Supreme Court of the United States

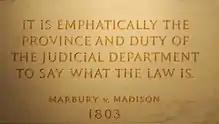
Inscription on the wall of the Supreme Court Building from "Marbury v. Madison", in which Chief Justice John Marshall outlined the concept of judicial review

For the most part, the day-to-day activities of the justices are governed by rules of protocol based upon the seniority of justices. The chief justice always ranks first in the order of precedence—regardless of the length of their service. The associate justices are then ranked by the length of their service. The chief justice sits in the center on the bench, or at the head of the table during conferences. The other justices are seated in order of seniority. The senior-most associate justice sits immediately to the chief justice's right; the second most senior sits immediately to their left. The seats alternate right to left in order of seniority, with the most junior justice occupying the last seat. Therefore, since the October 2022 term, the court sits in order from left to right, from the perspective of those facing the court: Barrett, Gorsuch, Sotomayor, Thomas (most senior associate justice), Roberts (chief justice), Alito, Kagan, Kavanaugh, and Jackson. Likewise, when the members of the court gather for official group photographs, justices are arranged in order of seniority, with the five most senior members seated in the front row in the same order as they would sit during Court sessions (currently, from left to right, Sotomayor, Thomas, Roberts, Alito, and Kagan), and the four most junior justices standing behind them, again in the same order as they would sit during Court sessions (Barrett, Gorsuch, Kavanaugh, and Jackson).